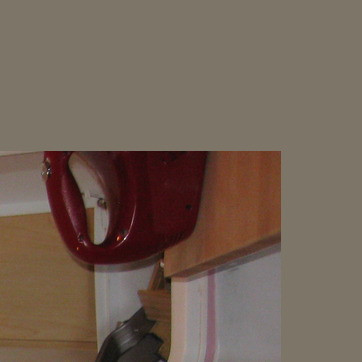
Material: plastic